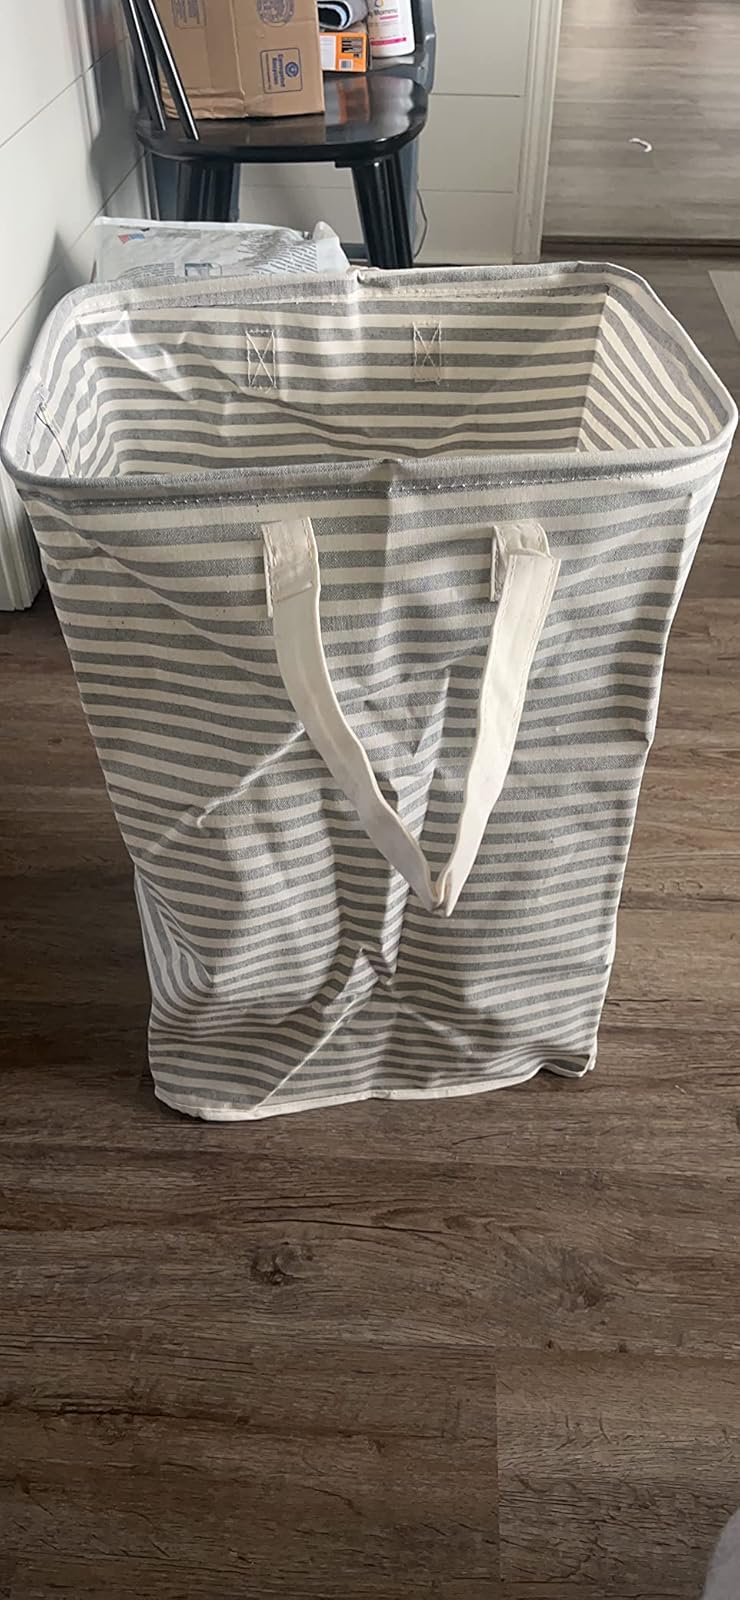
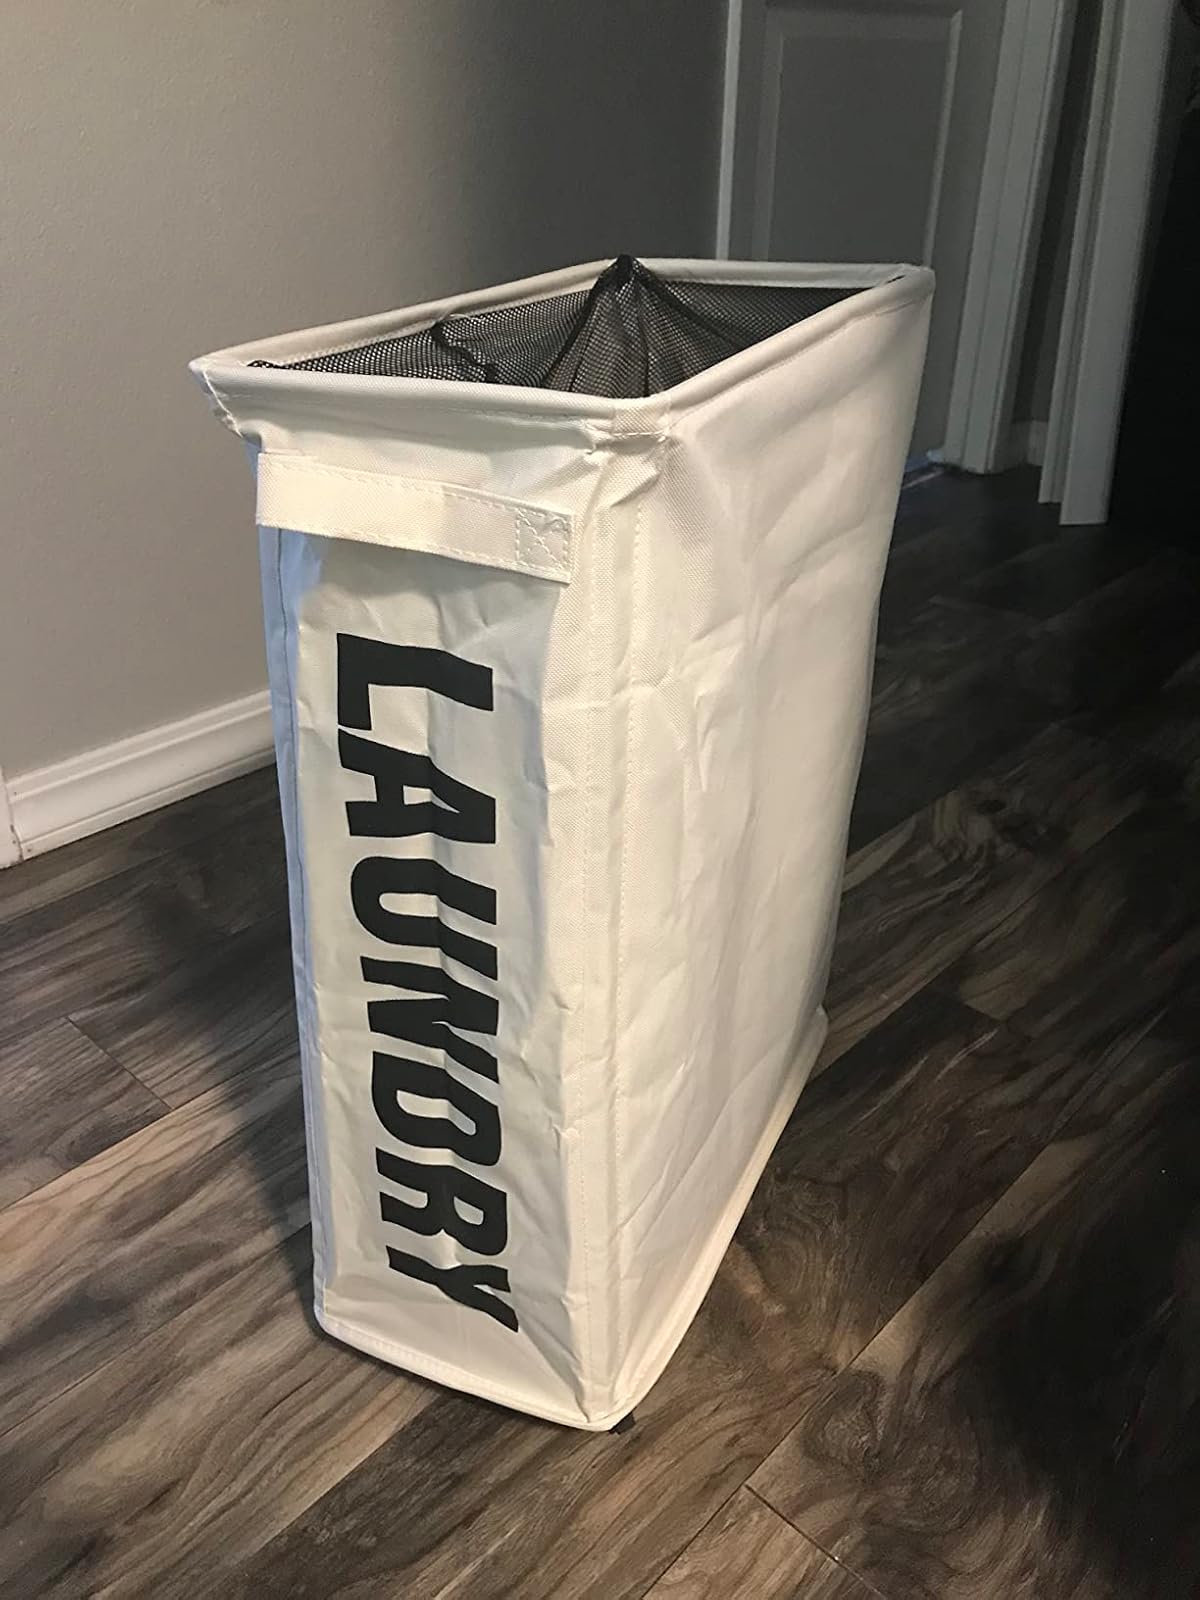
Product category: items_hamper
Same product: no